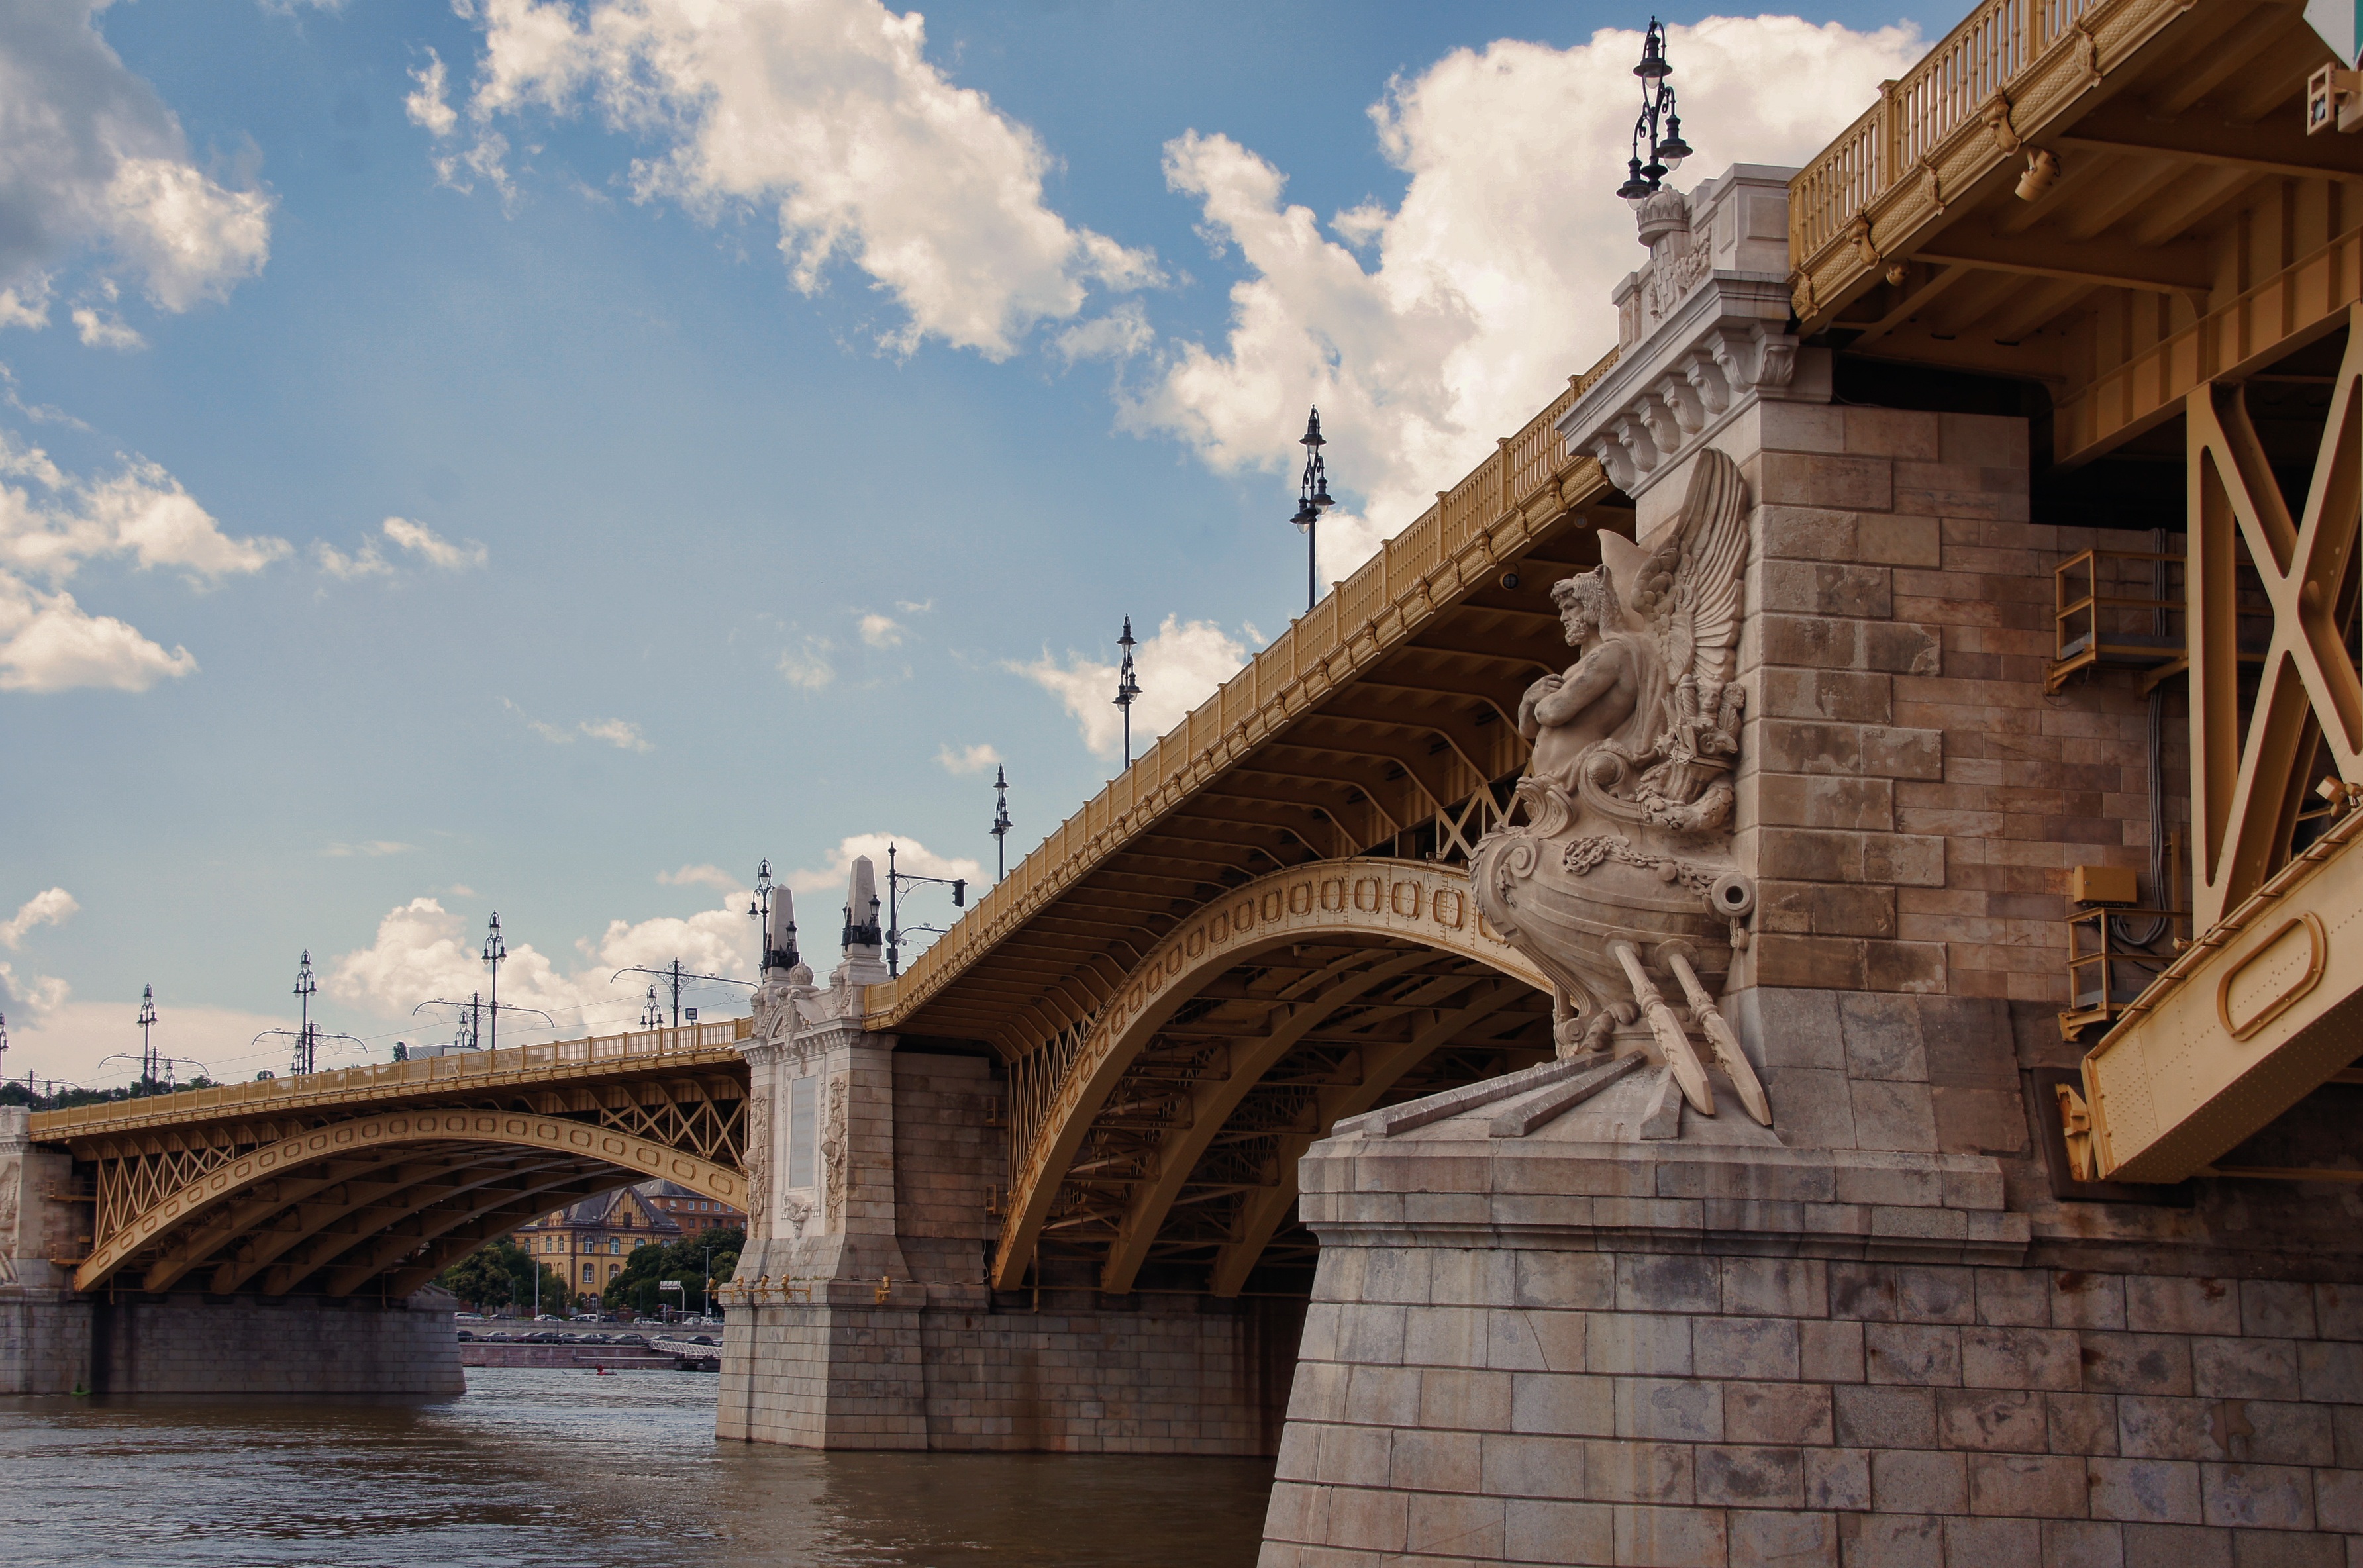
architecture, bridge, river, arch, landmark, margaret bridge, places of interest, budapest, hungary, danube bridge, golden bridge, ancient history